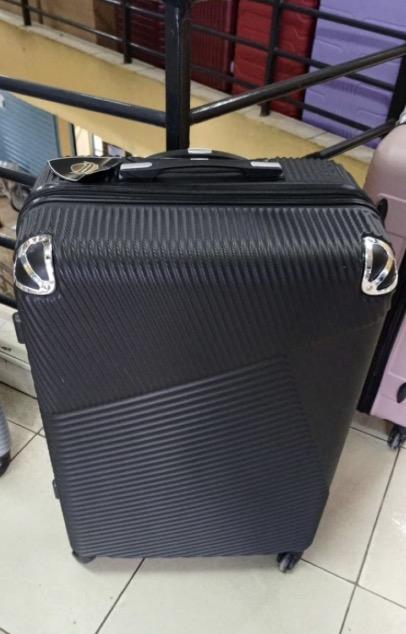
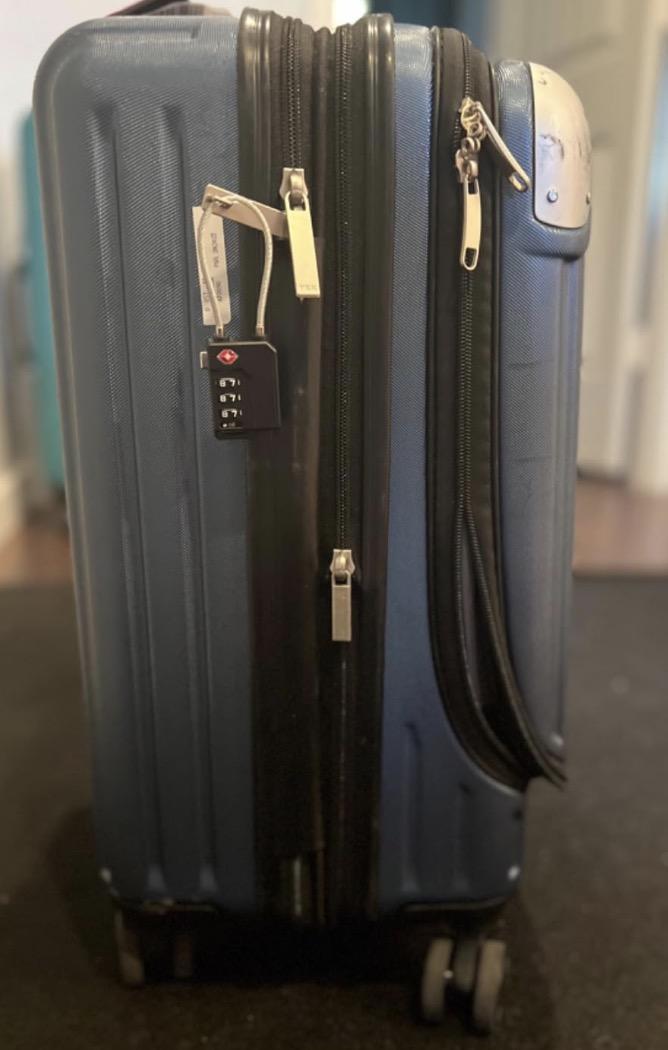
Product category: items_tea
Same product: no